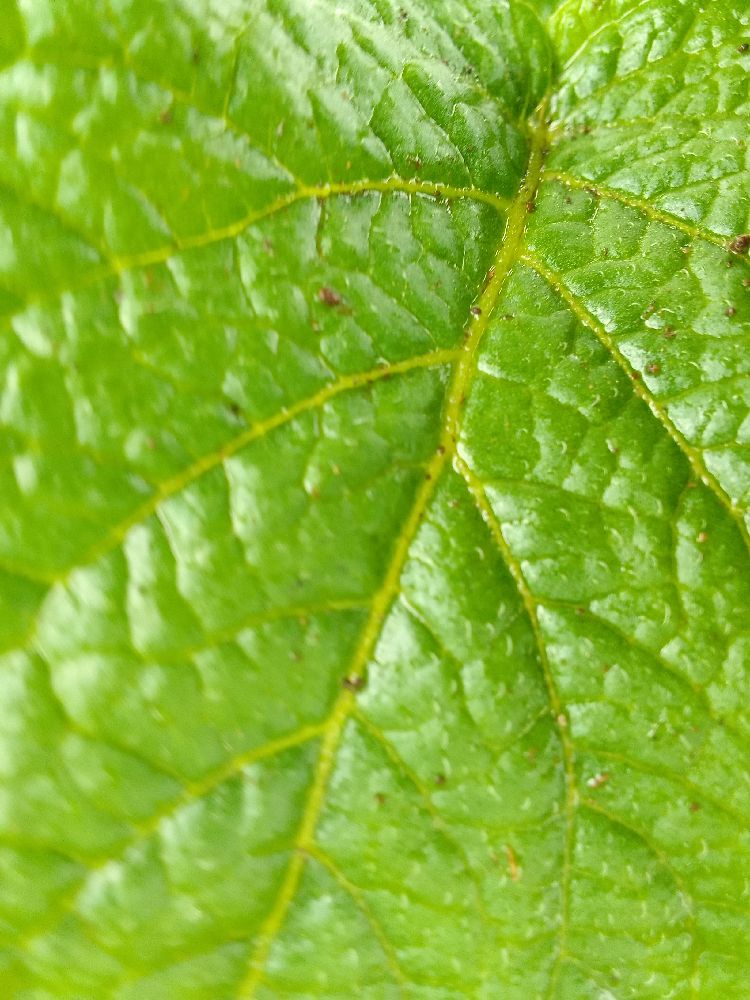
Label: Healthy